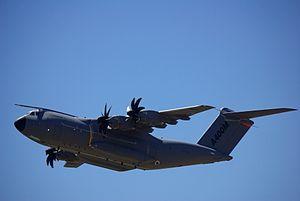
L'A400M (MSN4) au meeting aérien AirExpo sur l'aérodrome de Muret-Lherm le 28 mai 2011.